High Priest of Ptah

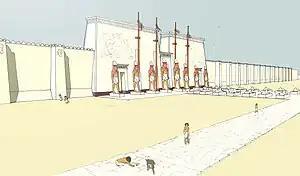
Reconstruction of the temple of Ptah in Memphis during the 19th Dynasty

The High Priest of Ptah was sometimes referred to as "the Greatest of the Directors of Craftsmanship" ("wr-ḫrp-ḥmwt"). This title refers to Ptah as the patron god of the craftsmen.